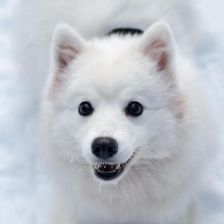
Label: animals